Ni'matnāmah Naṣir al-Dīn Shāhī

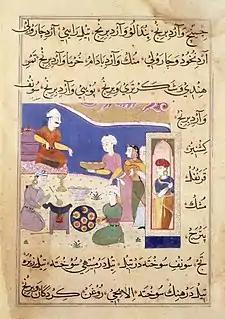
Illustrated page from the "Ni'matnāmah" showing the preparation of deep-fried delicacies and their presentation to the king. British Library IO Islamic 149.

A translation of the "Niʻmatnāmah" was published by Norah M. Titley in 2005. The book provided a complete facsimile of the manuscript’s folios and detailed study of the terms for flora, fauna, food and other substances, with their modern and Latin equivalents.